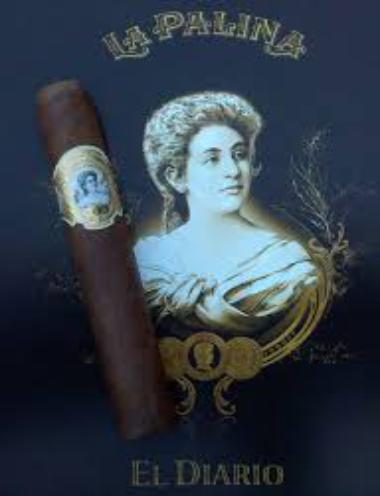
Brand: La Palina
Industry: Necessities